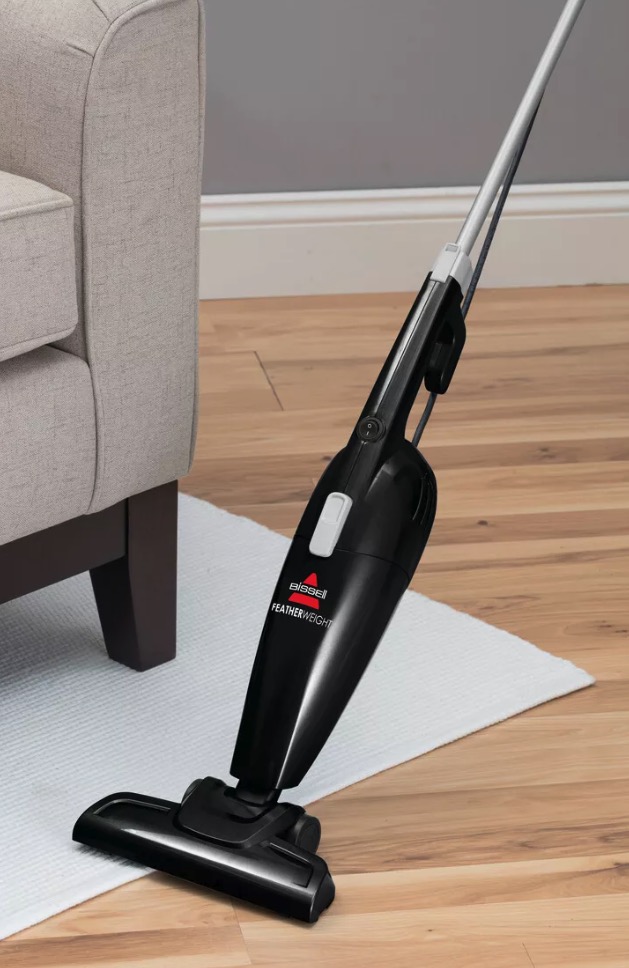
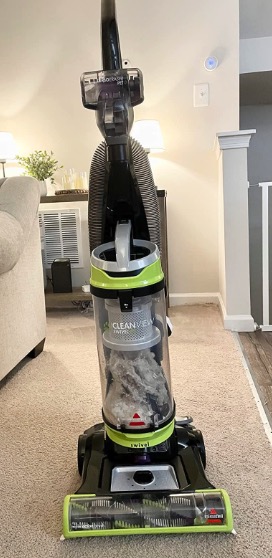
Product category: items_vacuum
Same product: no